Argentine cuisine

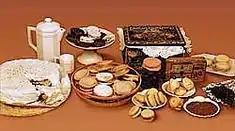
Argentine pastry, including "Rogel" (a cake of layers of hojaldre covered with meringue), dulce de leche, and regional variants of Alfajores (from Mar del Plata, Córdoba, Tucumán, among others).

Bread products are consumed all around the country. The deeply rooted bread, pastry, and dessert-making tradition derive from blending the above nationalities' products. Bakeries sell not only a wide scope of bread, cookies, and cakes, but also pastries. The latter resembles a sort of roll pastry whose main dough ingredient is either butter or fat and which may be simple or stuffed with dulce de leche, milk, jam, crema pastel, or quince or apple jelly, among other fillings. The most popular type of pastry is said to be that of "medialunas" (singular: "medialuna," literally half-moon, that is to say, crescent), based upon French croissants. Sandwiches de miga are another type of bread products; they are made only with thin layers of white bread (generally referred to as crustless bread) and stuffed with food items ranging from ham and cheese to other more sophisticated combinations such as raw ham, tomatoes, olives, hard-boiled eggs, tuna, lettuce, red pepper, and the like.